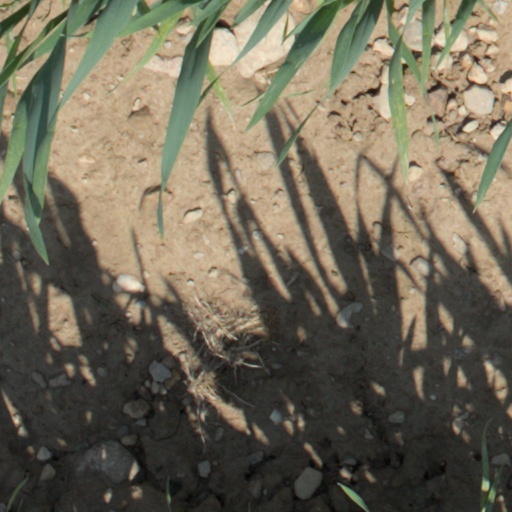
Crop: wheat